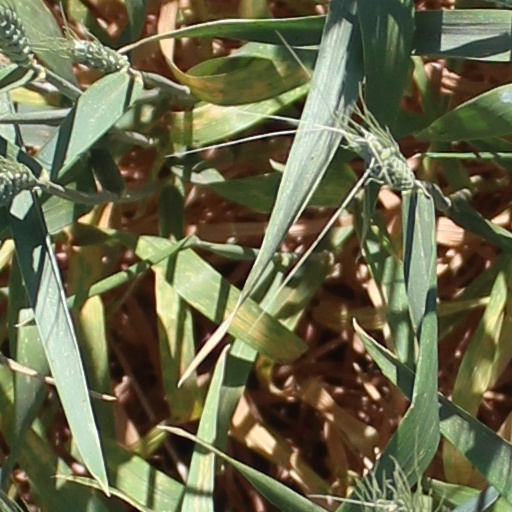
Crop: wheat